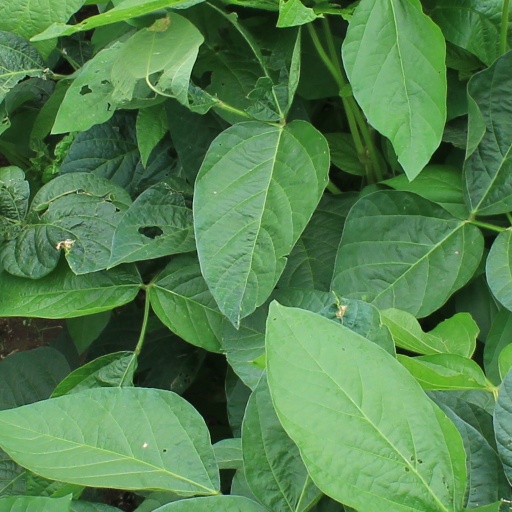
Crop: soybean